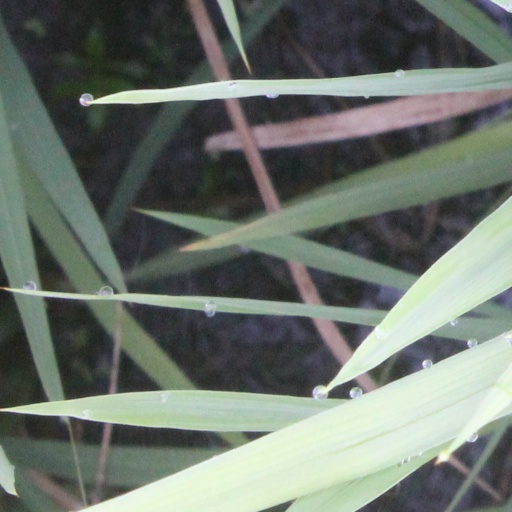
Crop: rice